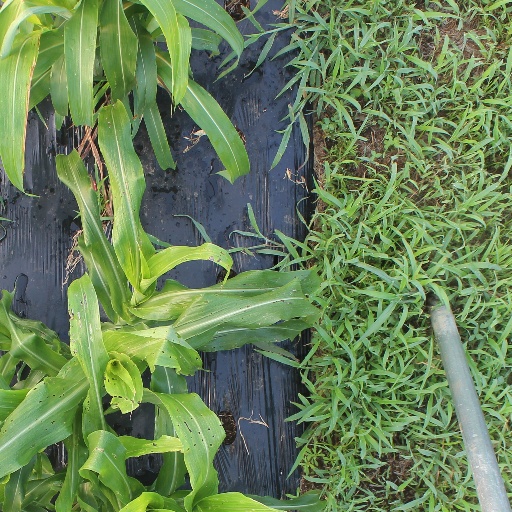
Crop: sorghum